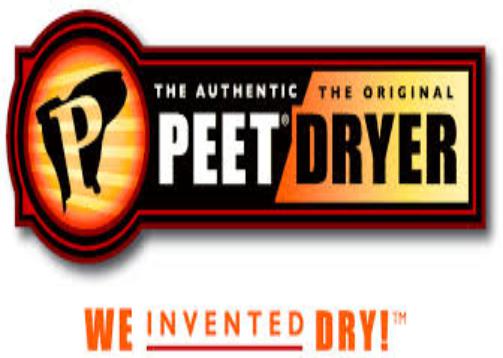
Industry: Necessities